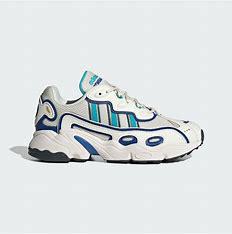
Brand: adidas
Model: Ozweego Athletic